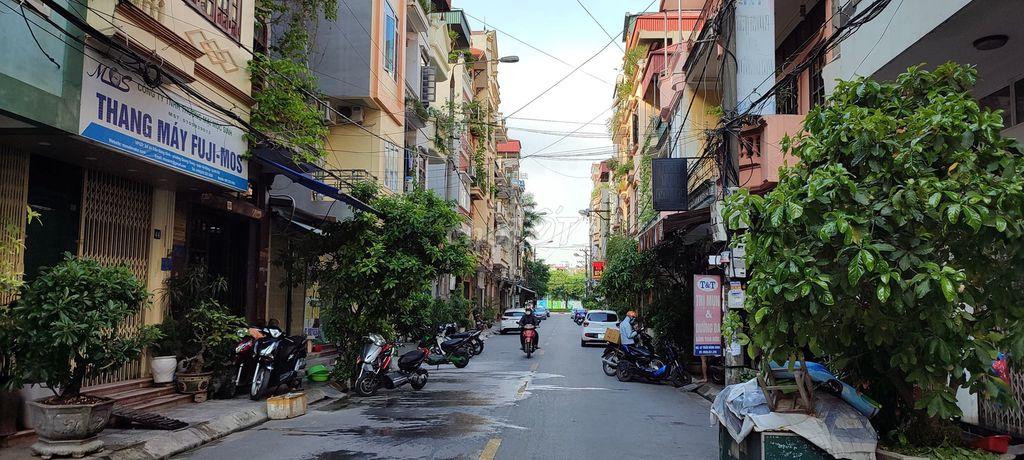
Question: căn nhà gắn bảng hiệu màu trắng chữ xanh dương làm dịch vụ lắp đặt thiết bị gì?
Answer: thang máy